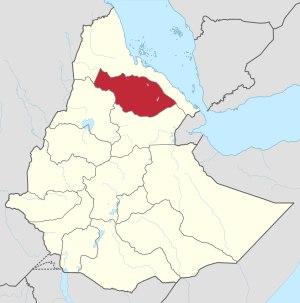
La province du Tigré est une des anciennes provinces de l'Éthiopie. Depuis 1995, la province est devenue une région mais ses frontières ont été modifiées. Elle est la seule région d'Éthiopie ayant gardé son nom de province.